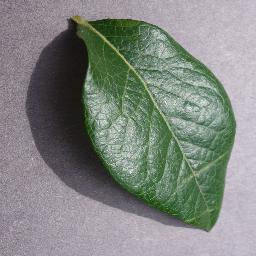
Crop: blueberry
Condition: healthy